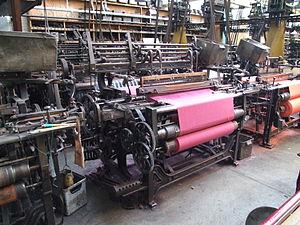
Un métier à tisser est une machine utilisée par un tisserand pour fabriquer du tissu. Il peut être industriel comme dans l'industrie textile, ou manuel.